Peking Man

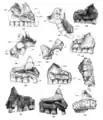
Maxillae from Skulls III, V, VI, and X

During the Mao era, Western scientists suspected that Chinese publications were distorted by propaganda. During the 1960s and 1970s, the position of the more ancient "Australopithecus" in human evolution once again became a centre of debate. In China, Wu Rukang argued that the African "Australopithecus" was the "missing link" between apes and humans, but was met with much derision from Chinese peers. Following the reform and opening up of China with the rise of Deng Xiaoping in 1978, Western works contradictory to tenets of Maoist ideology were circulated throughout China, radically altering Eastern anthropological discussions. In the late 20th century, human evolution had become Afrocentric with the gradual acceptance of "Australopithecus" as human ancestors, and the consequent marginalisation of Peking Man, especially as older fossils of "H. erectus" were being unearthed in Africa, first by Kenyan archaeologist Louis Leakey in 1960 with Olduvai Hominin 9. "H. erectus" is now largely considered to have evolved in Africa and later spread to other continents.